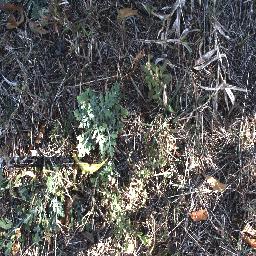
Label: parthenium